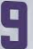
Number: 9